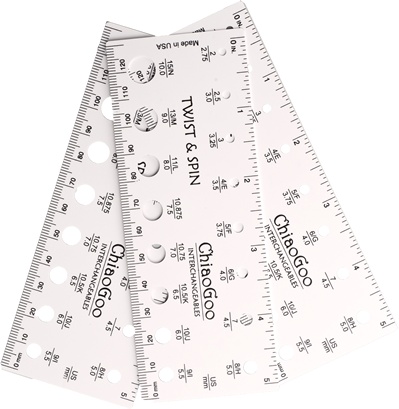
Chiaogoo Needle Gauge
Chiaogoo has four different needle gauges. Their newest addition is the 3″ (7.5cm) double-sided US/metric, Swatch/Needle Gauge! Also available are the larger 5″ Swatch/Needle Gauge, and 5″ (12 cm) and 8″ (20 cm) needle gauges. All are made of durable plastic.
Brand: ChiaoGoo
Category: Arts & Entertainment > Hobbies & Creative Arts > Arts & Crafts > Art & Crafting Tools > Craft Measuring & Marking Tools > Textile Art Gauges & Rulers > Seam Gauges